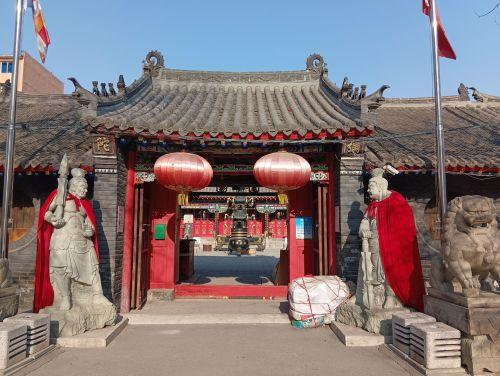
地标名称：永安寺
所在城市：辽阳市·白塔区